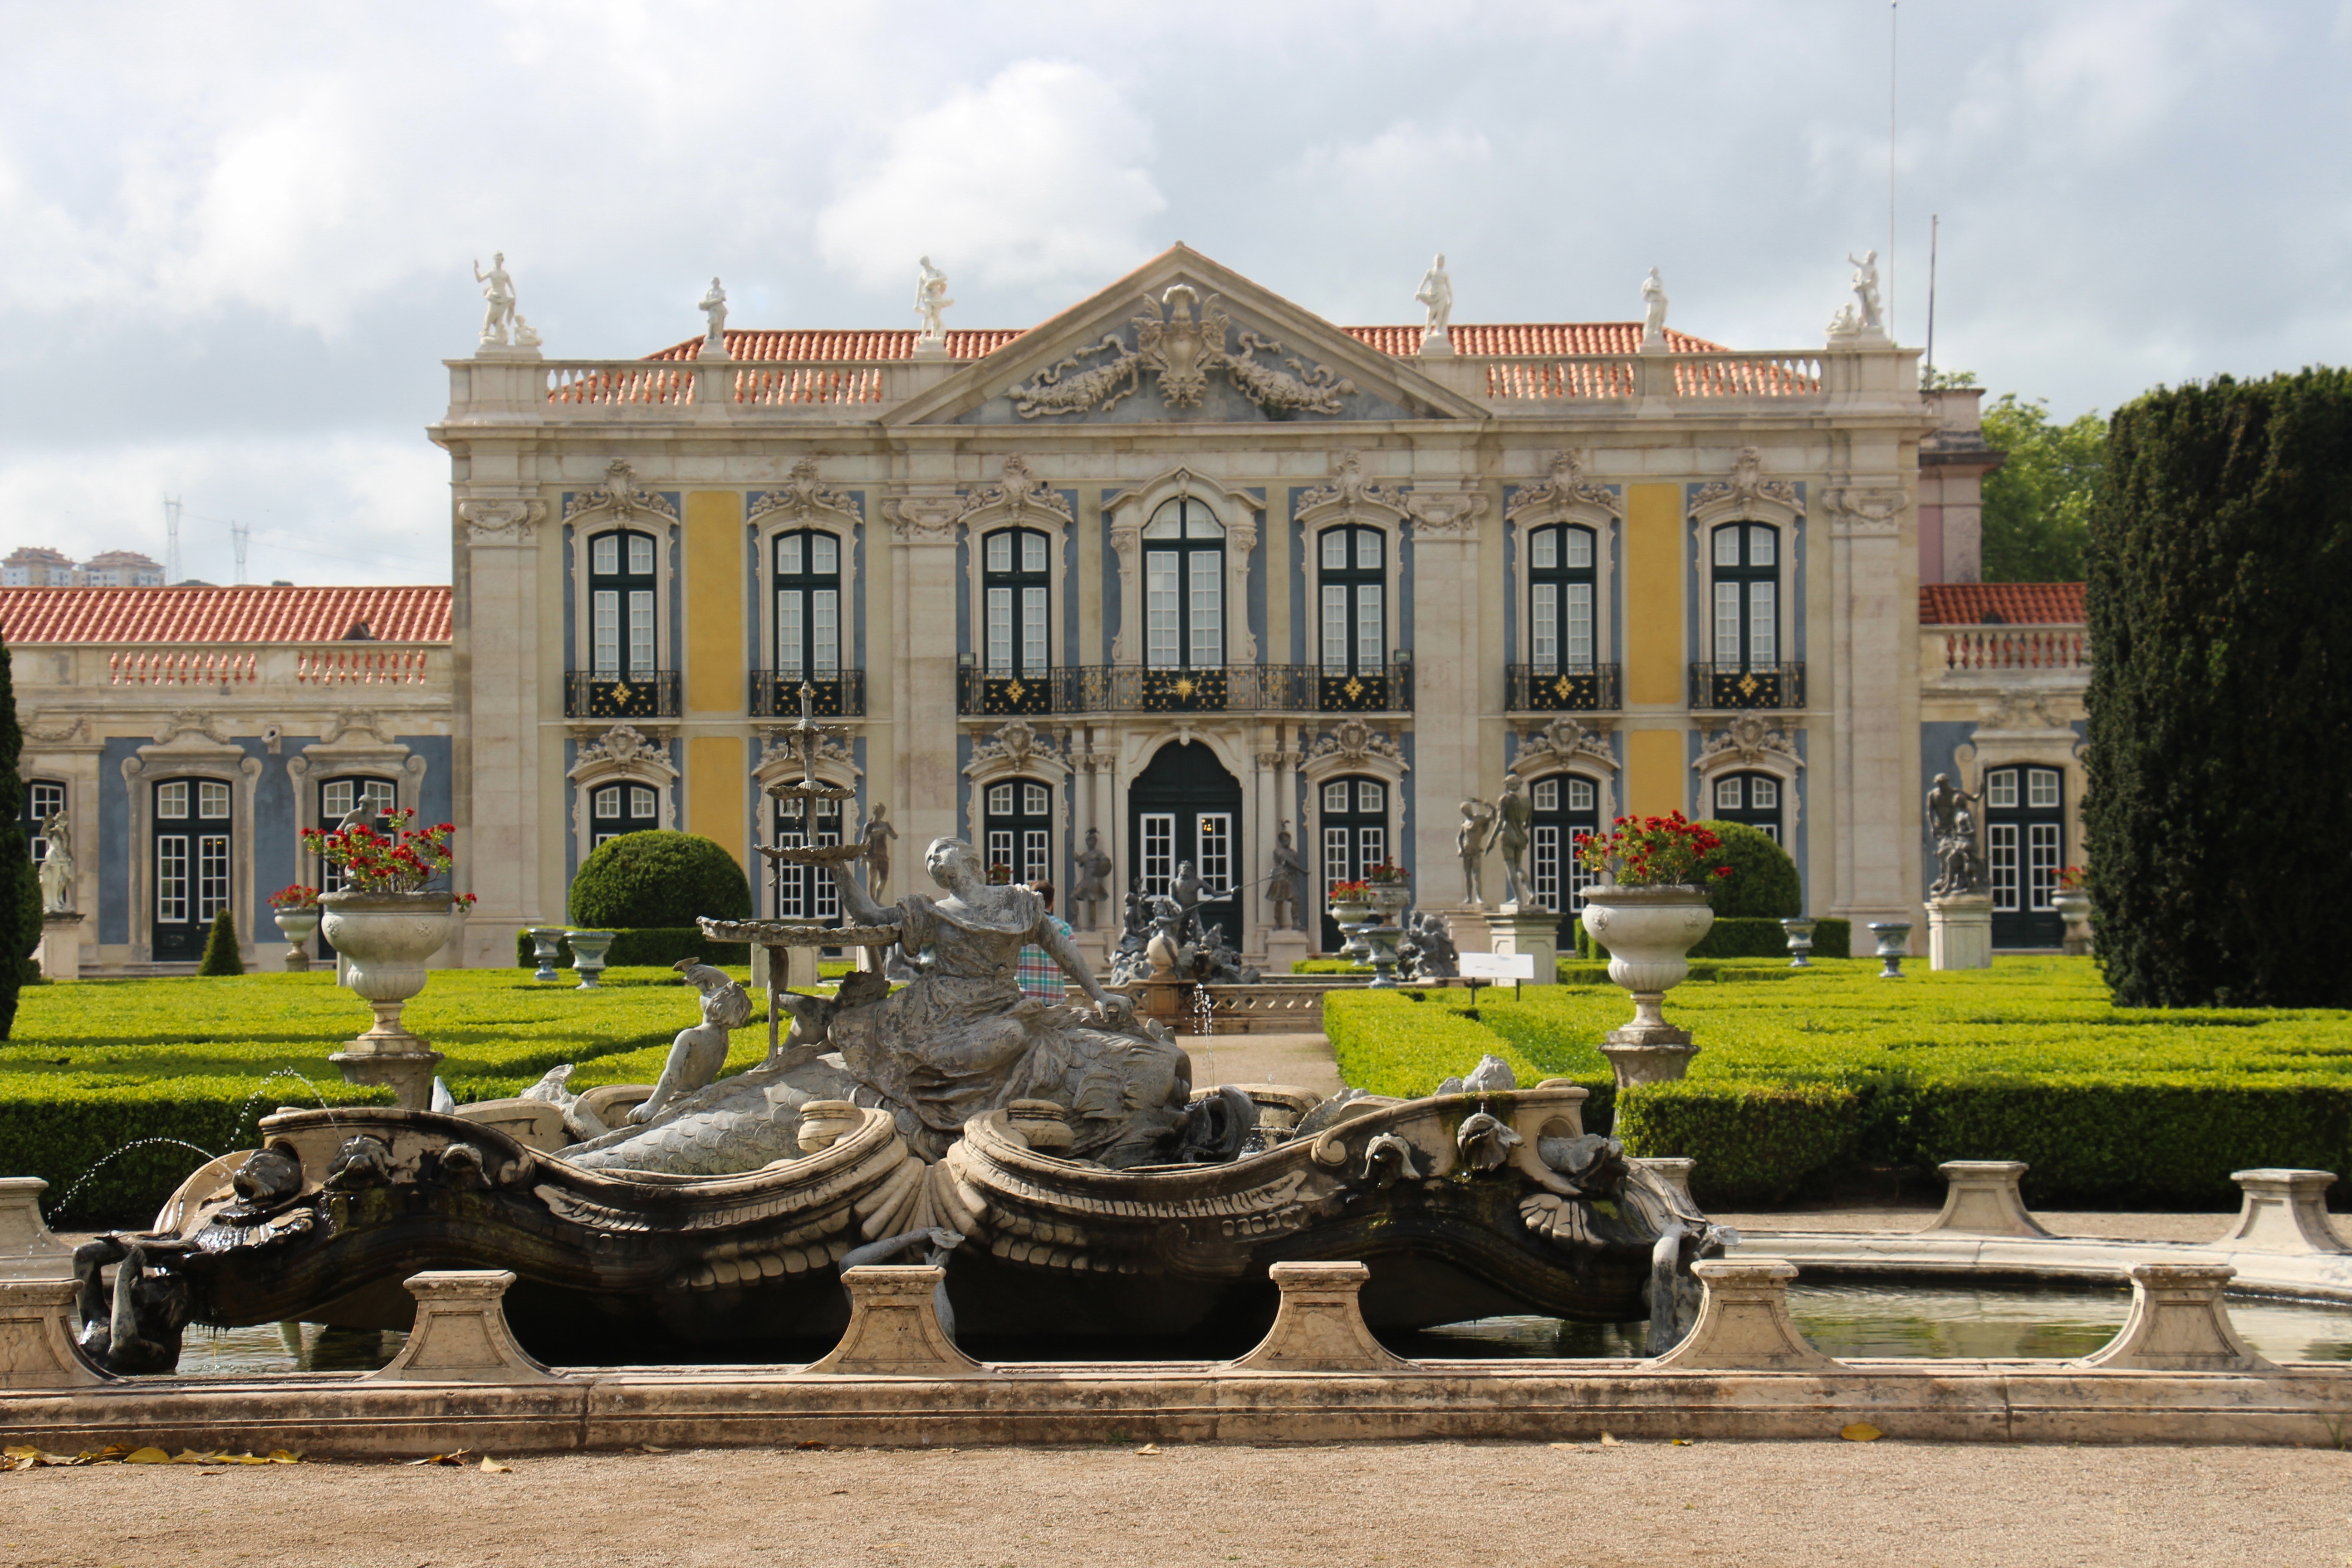
architecture, mansion, building, chateau, palace, monument, plaza, landmark, portugal, history, town square, tourist attraction, estate, water feature, lisbon, stately home, ancient history, queluz